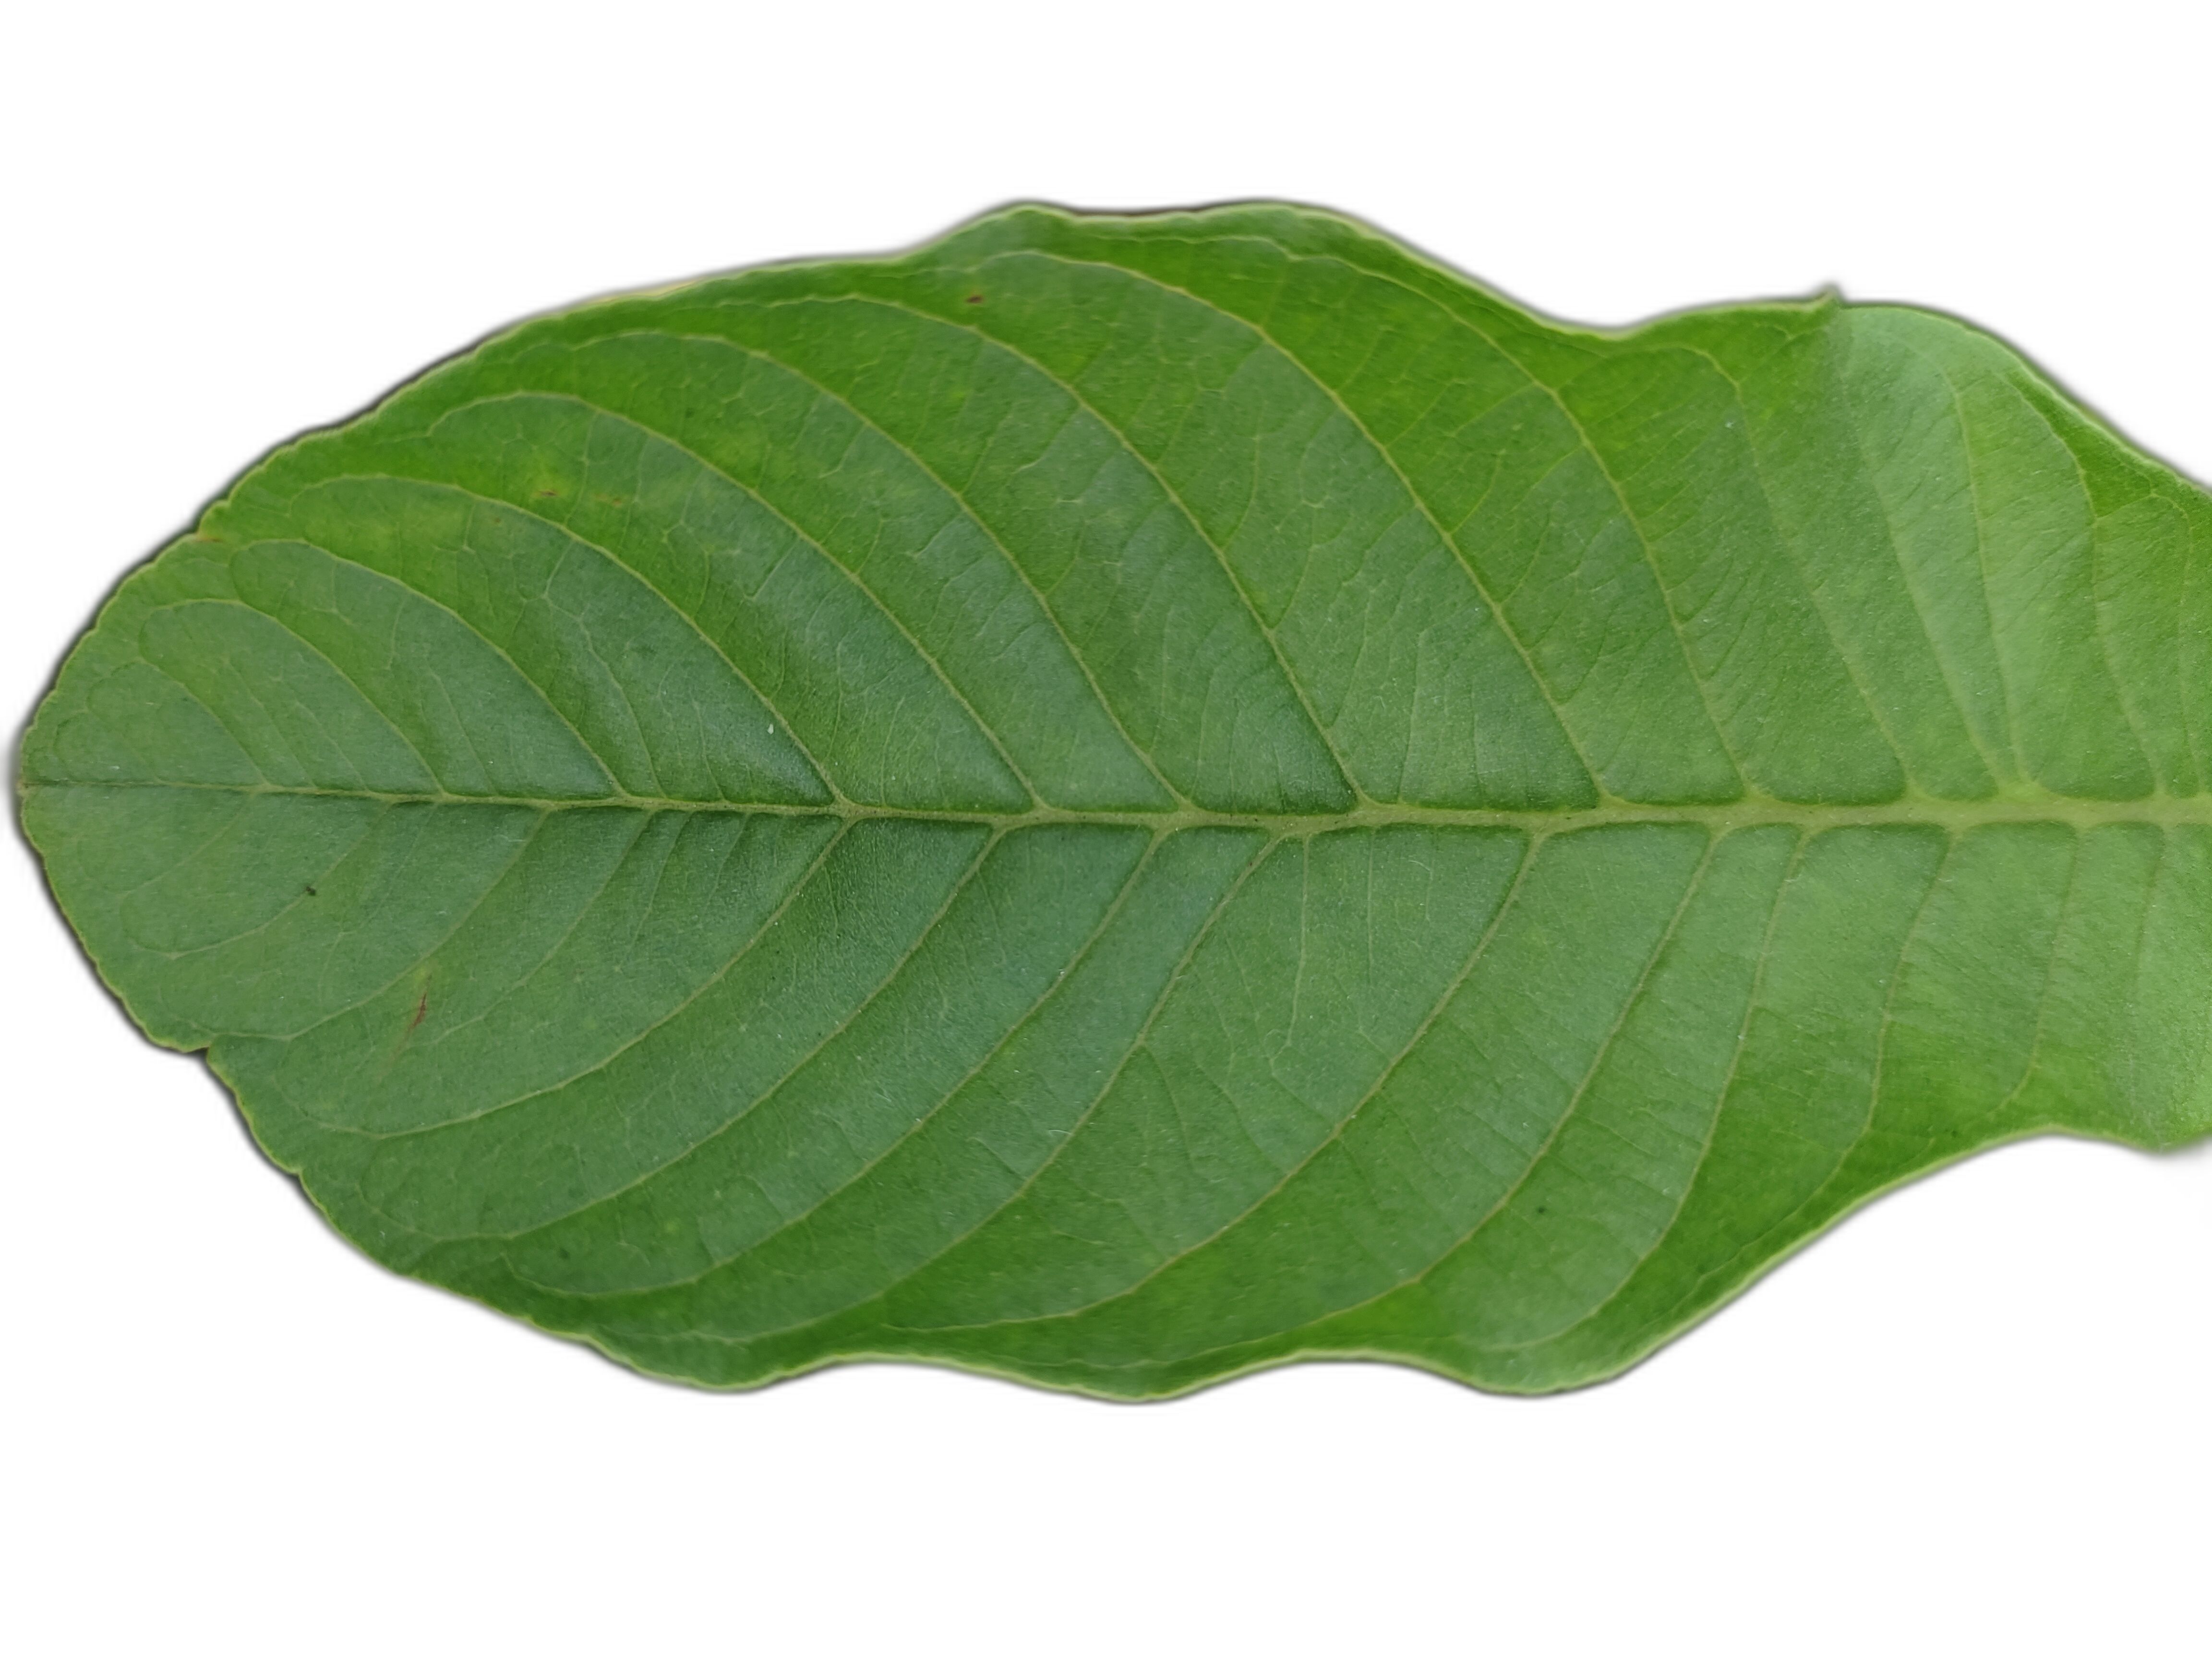
Plant part: leaf
Disease: Healthy